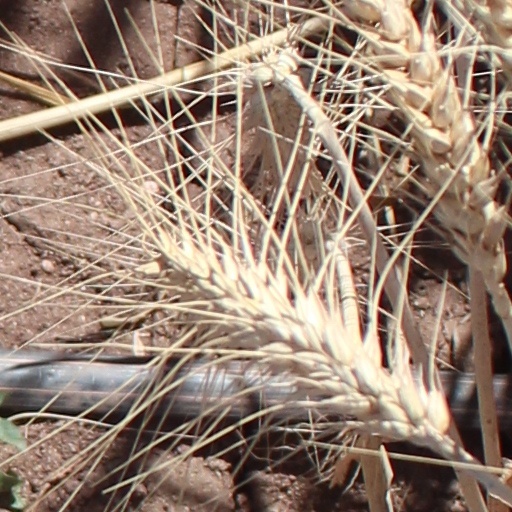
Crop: wheat